Rondout, New York

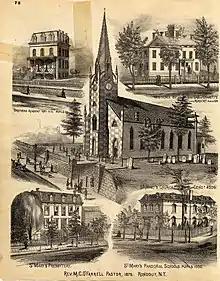
St. Mary's, Rondout

As early as 1835, Catholics who had gone to Rondout to work on the D&H Canal met to establish a church. They were assisted by the Irish Dominican Philip O'Reilly, who had been assigned by Bishop of New York John Dubois to develop parishes along the Hudson. Rondout was little more than a hamlet at this time and a priest would visit in any month that had five Sundays when Mass would be celebrated at a blind and sash factory on the corner of Mill and Division St. In 1837, Rondout was made a mission of the recently established St. Peter's in Poughkeepsie under Rev. John McGinnis. Most of the congregation were Irish immigrants who had come to Rondout to dig the D&H Canal. In 1839 Rev. John N. Smith became pastor at Poughkeepsie, also serving Saugerties and Rondout, where a small frame church was erected in 1840 on land purchased from Abraham Hasbrouck. Irish Catholic families in Rosendale and Stony Hollow were known to walk the eight or ten miles every Sunday to Mass at St. Mary's.